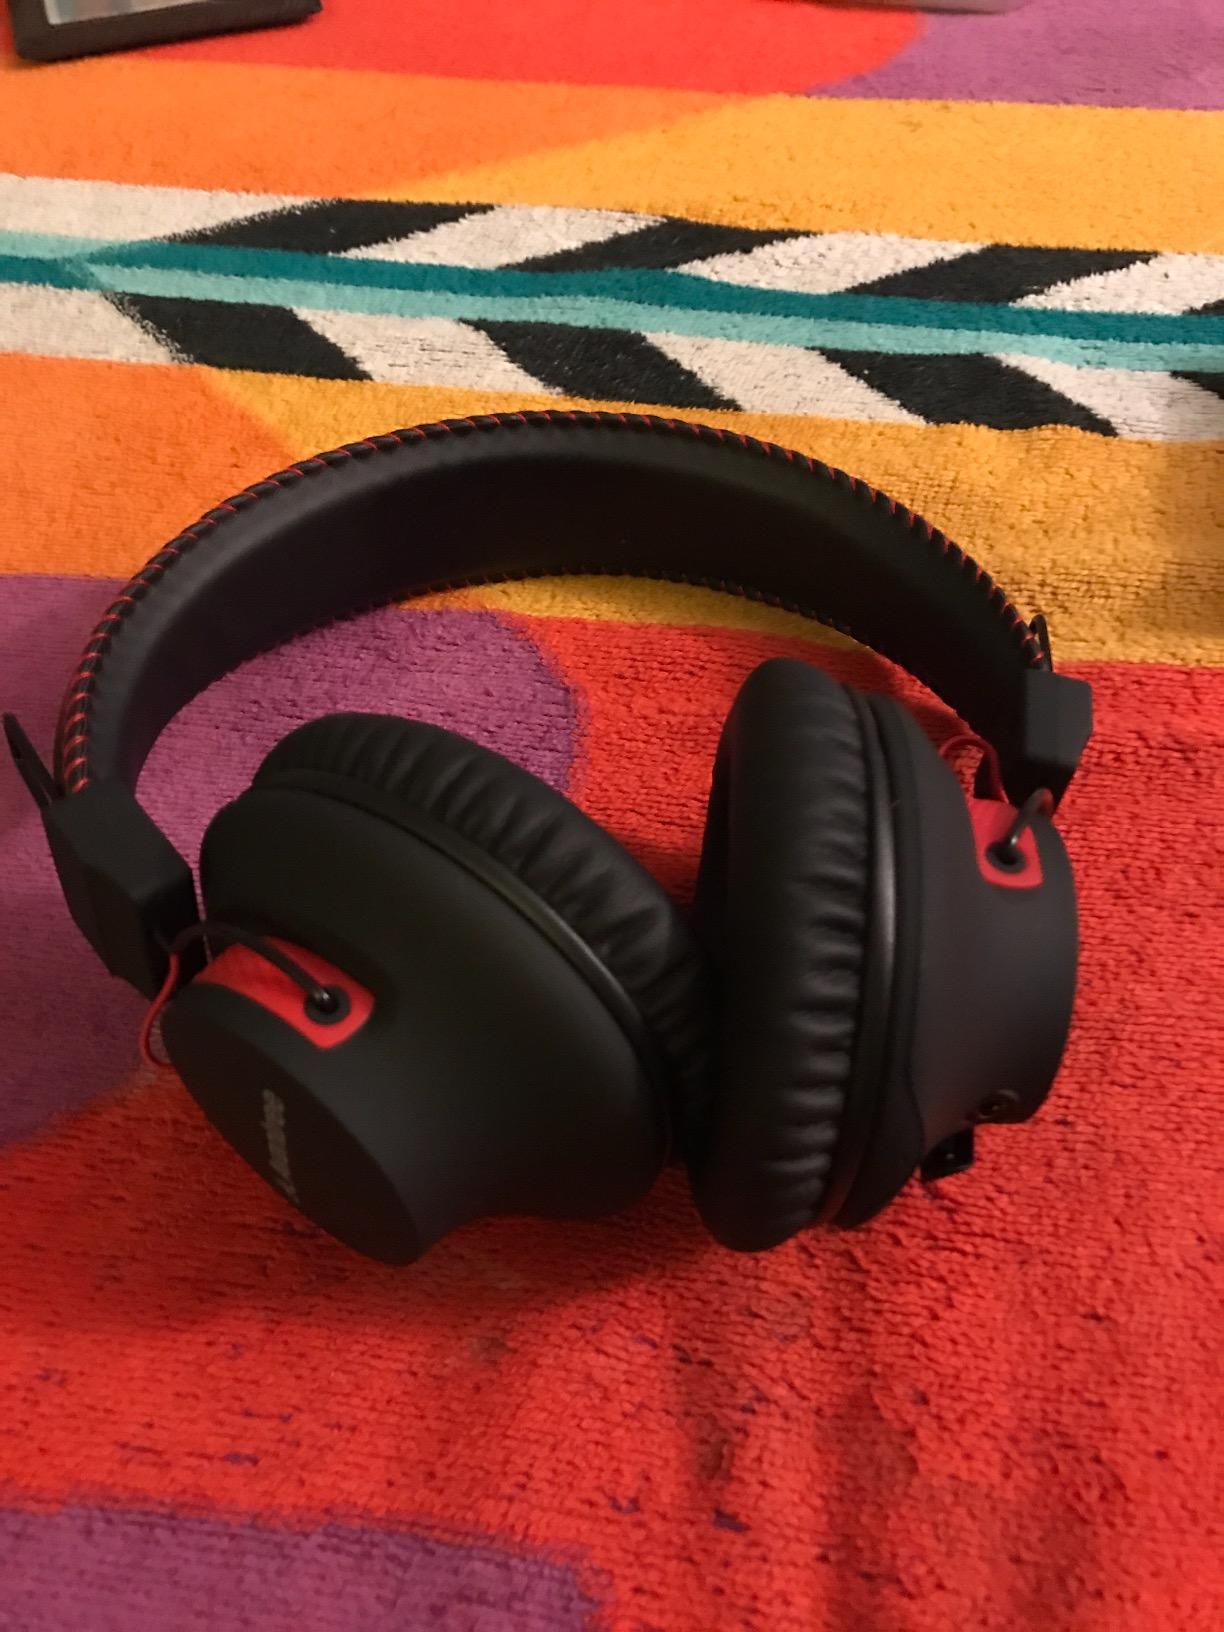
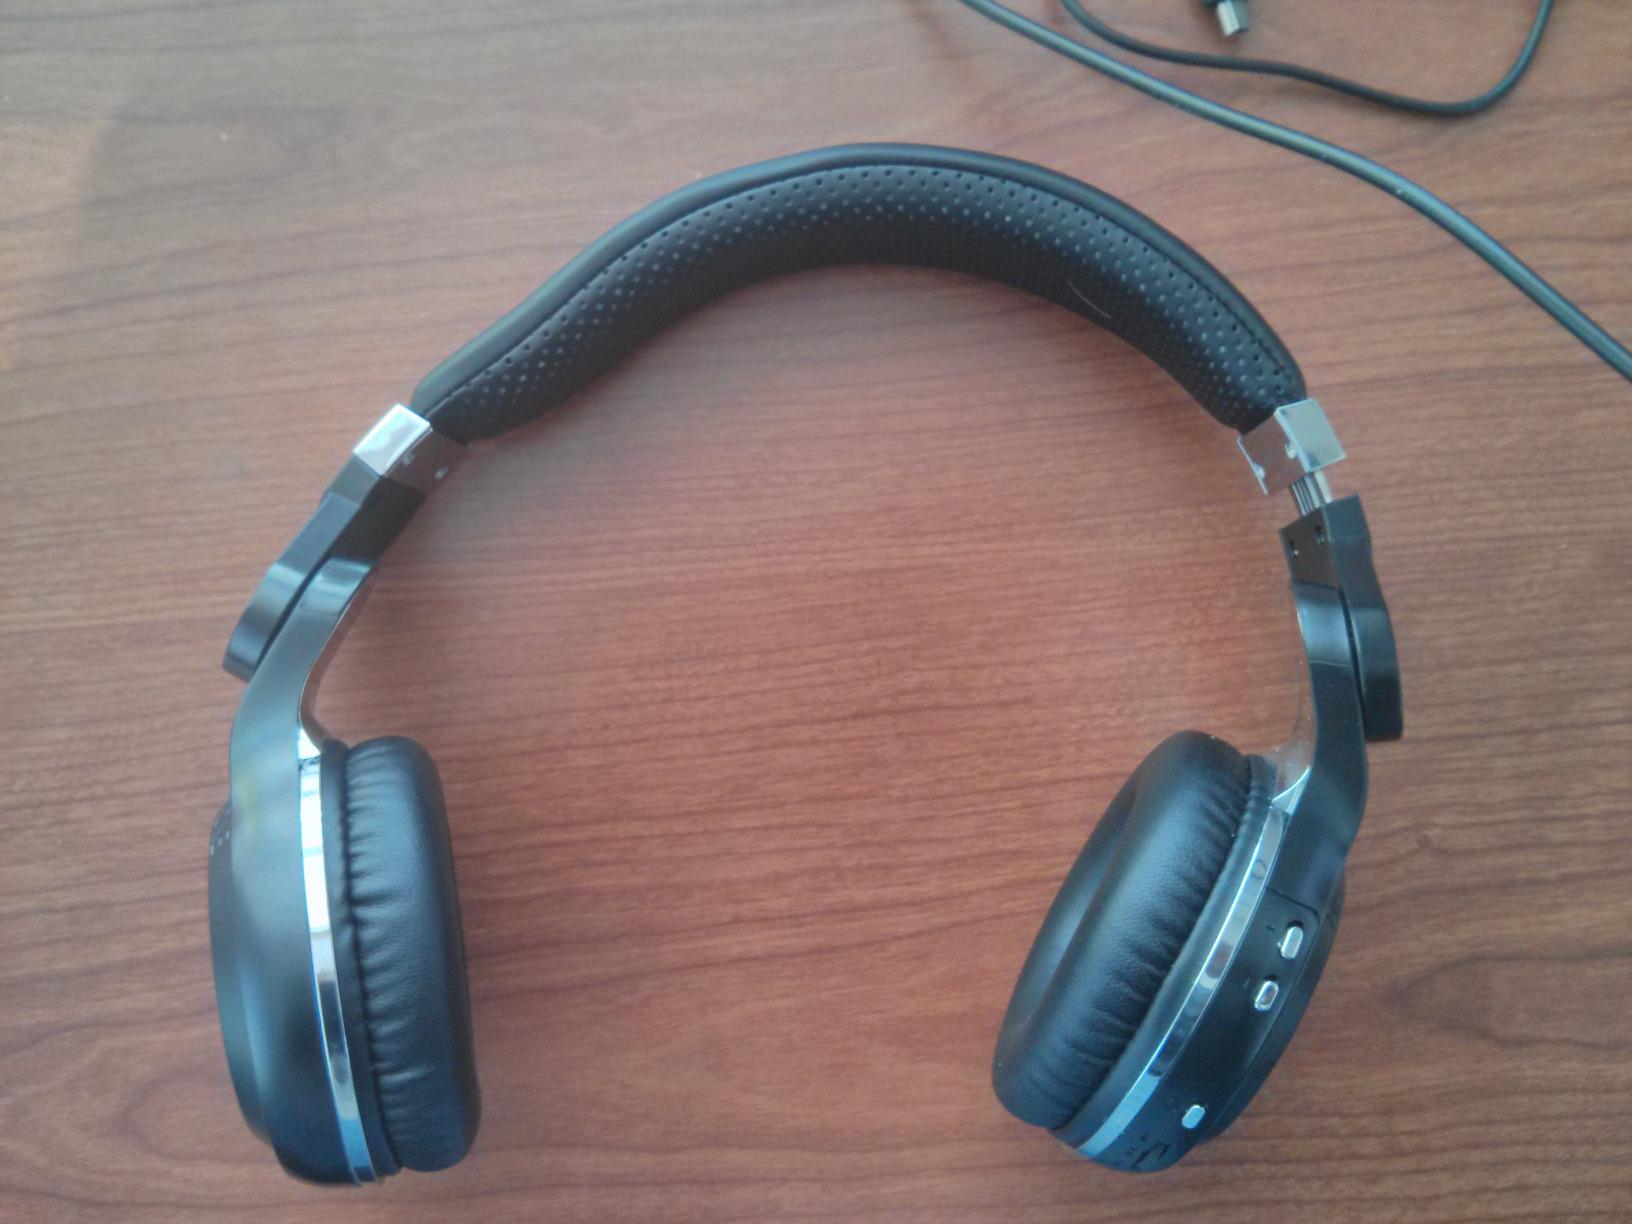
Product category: headphones
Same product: no